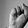
ASL letter: S